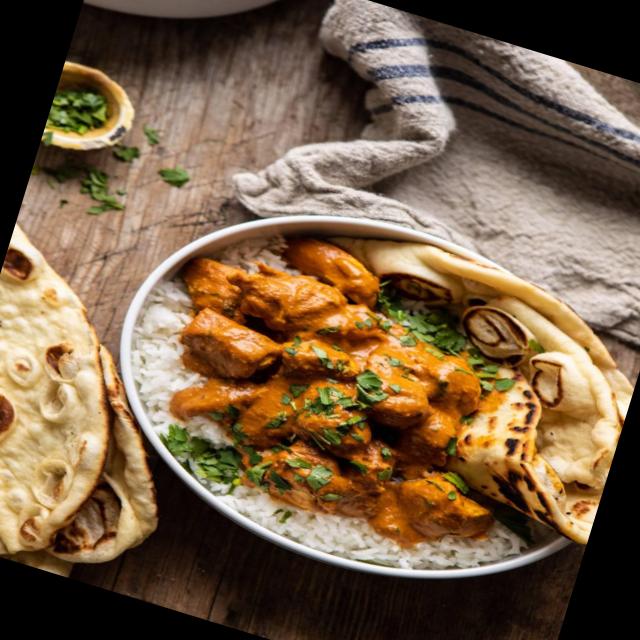
Dish: chapati